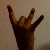
The image shows a hand gesture representing the number 8 in Indian Sign Language.